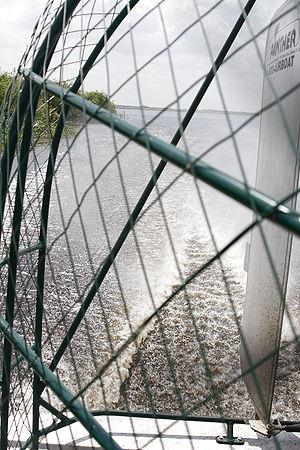
L'hydroglisseur est une embarcation à fond plat et de faible tirant d'eau propulsée par une hélice aérienne, c'est-à-dire que leur hélice se visse dans la masse d'air située au dessus de la surface de l'eau plutôt que de se visser dans la masse d'eau située sous la surface. Une autre appellation utilisée avant les années 1950 est « hydroplane » ou « glisseur ». Il ne faut ne pas le confondre avec aéroglisseur dont la portance est assurée par un coussin d'air.